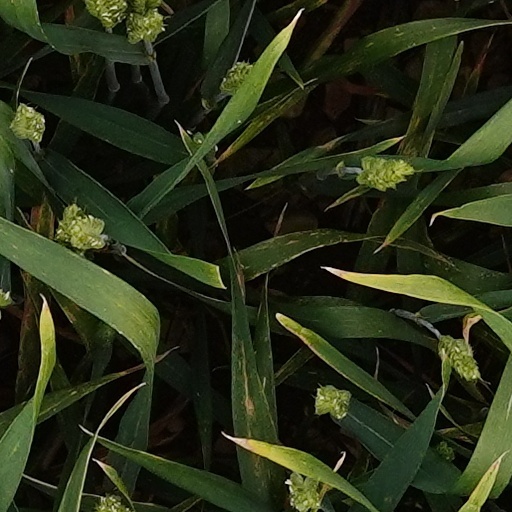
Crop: wheat